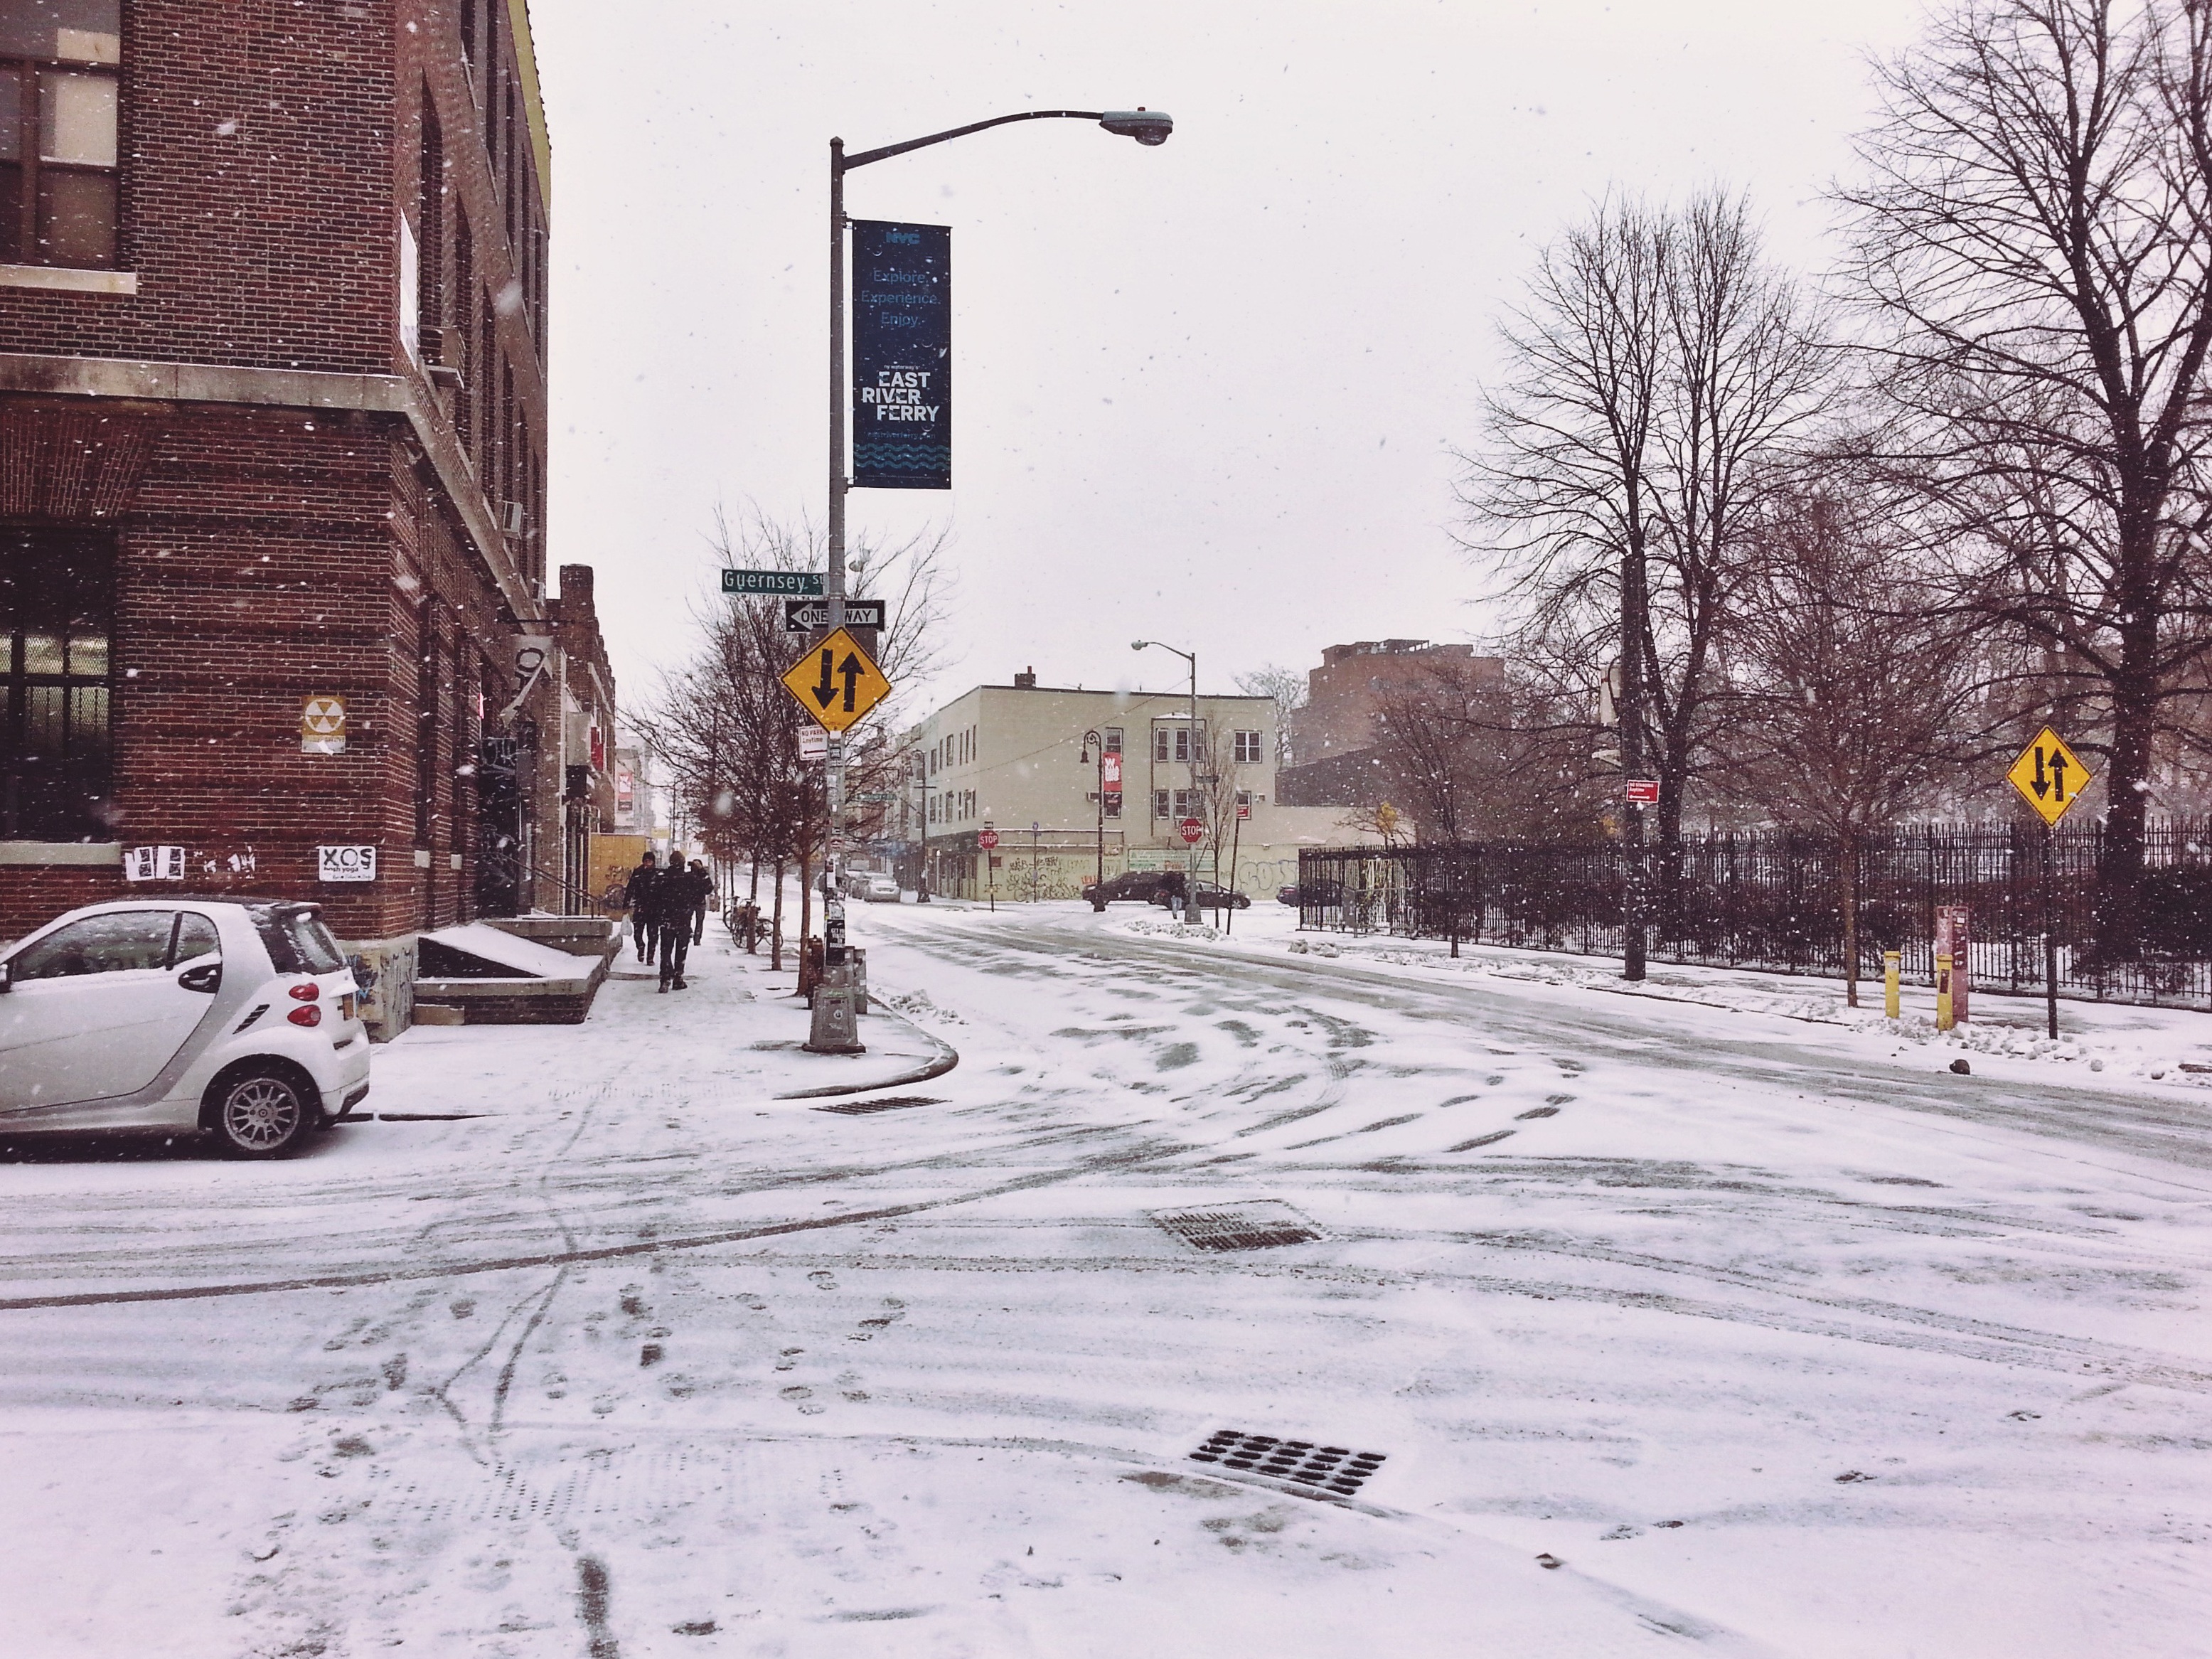
snow, winter, road, traffic, street, crossing, urban, weather, lane, season, tracks, blizzard, junction, slippery, residential area, winter storm